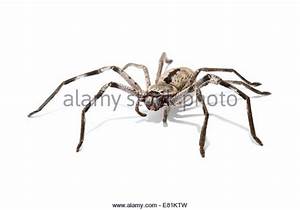
Label: spider